Winnie Lightner

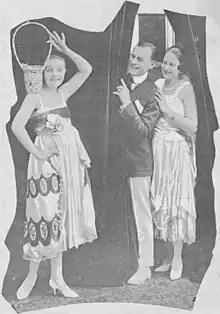
As a young vaudevillian, Lightner (left) partnered with the longtime vaudeville team of Theodora Lightner (from whom she took her stage surname) and Newton Alexander

Also known as Winifred Hansen (using the last name of her foster family), she started off in vaudeville at age fifteen and adopting Winnie Lightner as her stage name, she was an immediate success and played the fabled Palace theater in New York City only three months after beginning her career.